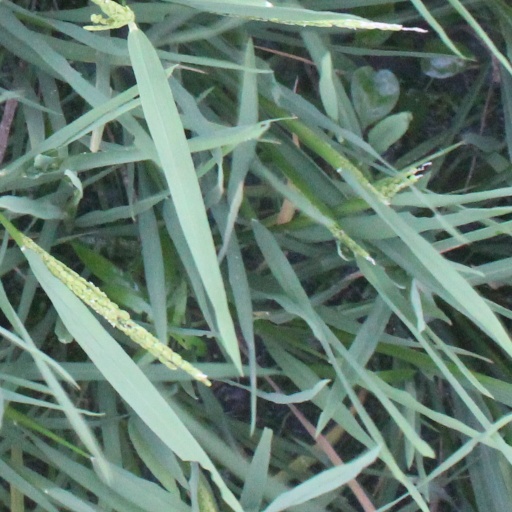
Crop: rice